Cairo International Airport

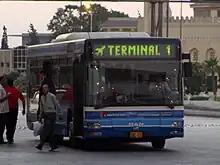
Internal Cairo Airport Shuttle – shuffling passengers between Terminals 1, 2, 3 and the Cairo Airport Bus Terminal

A shuttle bus connects with all the passenger terminals and finally stops at the Cairo Airport Bus Terminal where public buses heading to other destinations in Cairo and connect frequently to major transportation hubs like Abbasia and Tahrir Square/Abdel-Moniem Riad bus terminus.